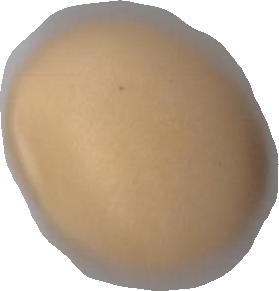
Variety: Grobogan